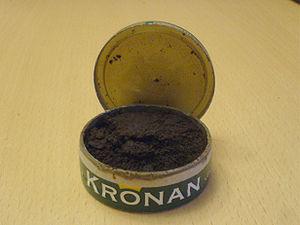
Le snus est une poudre de tabac humide consommée principalement en Suède, Finlande, Estonie, Norvège et en Suisse. La méthode de consommation habituelle consiste à placer le produit entre la gencive et la lèvre supérieure et à le garder en place pendant une durée qui peut aller de quelques minutes à plusieurs heures.